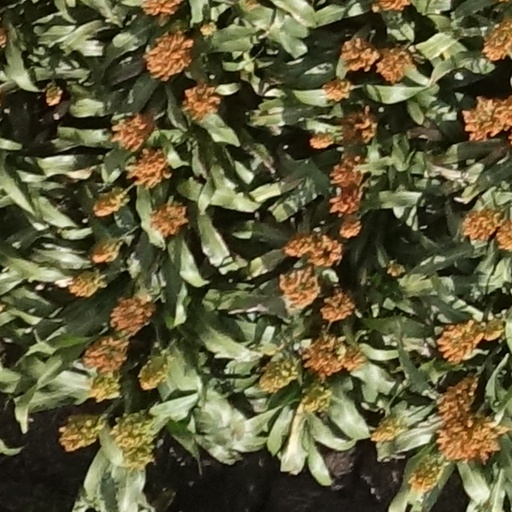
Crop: sorghum